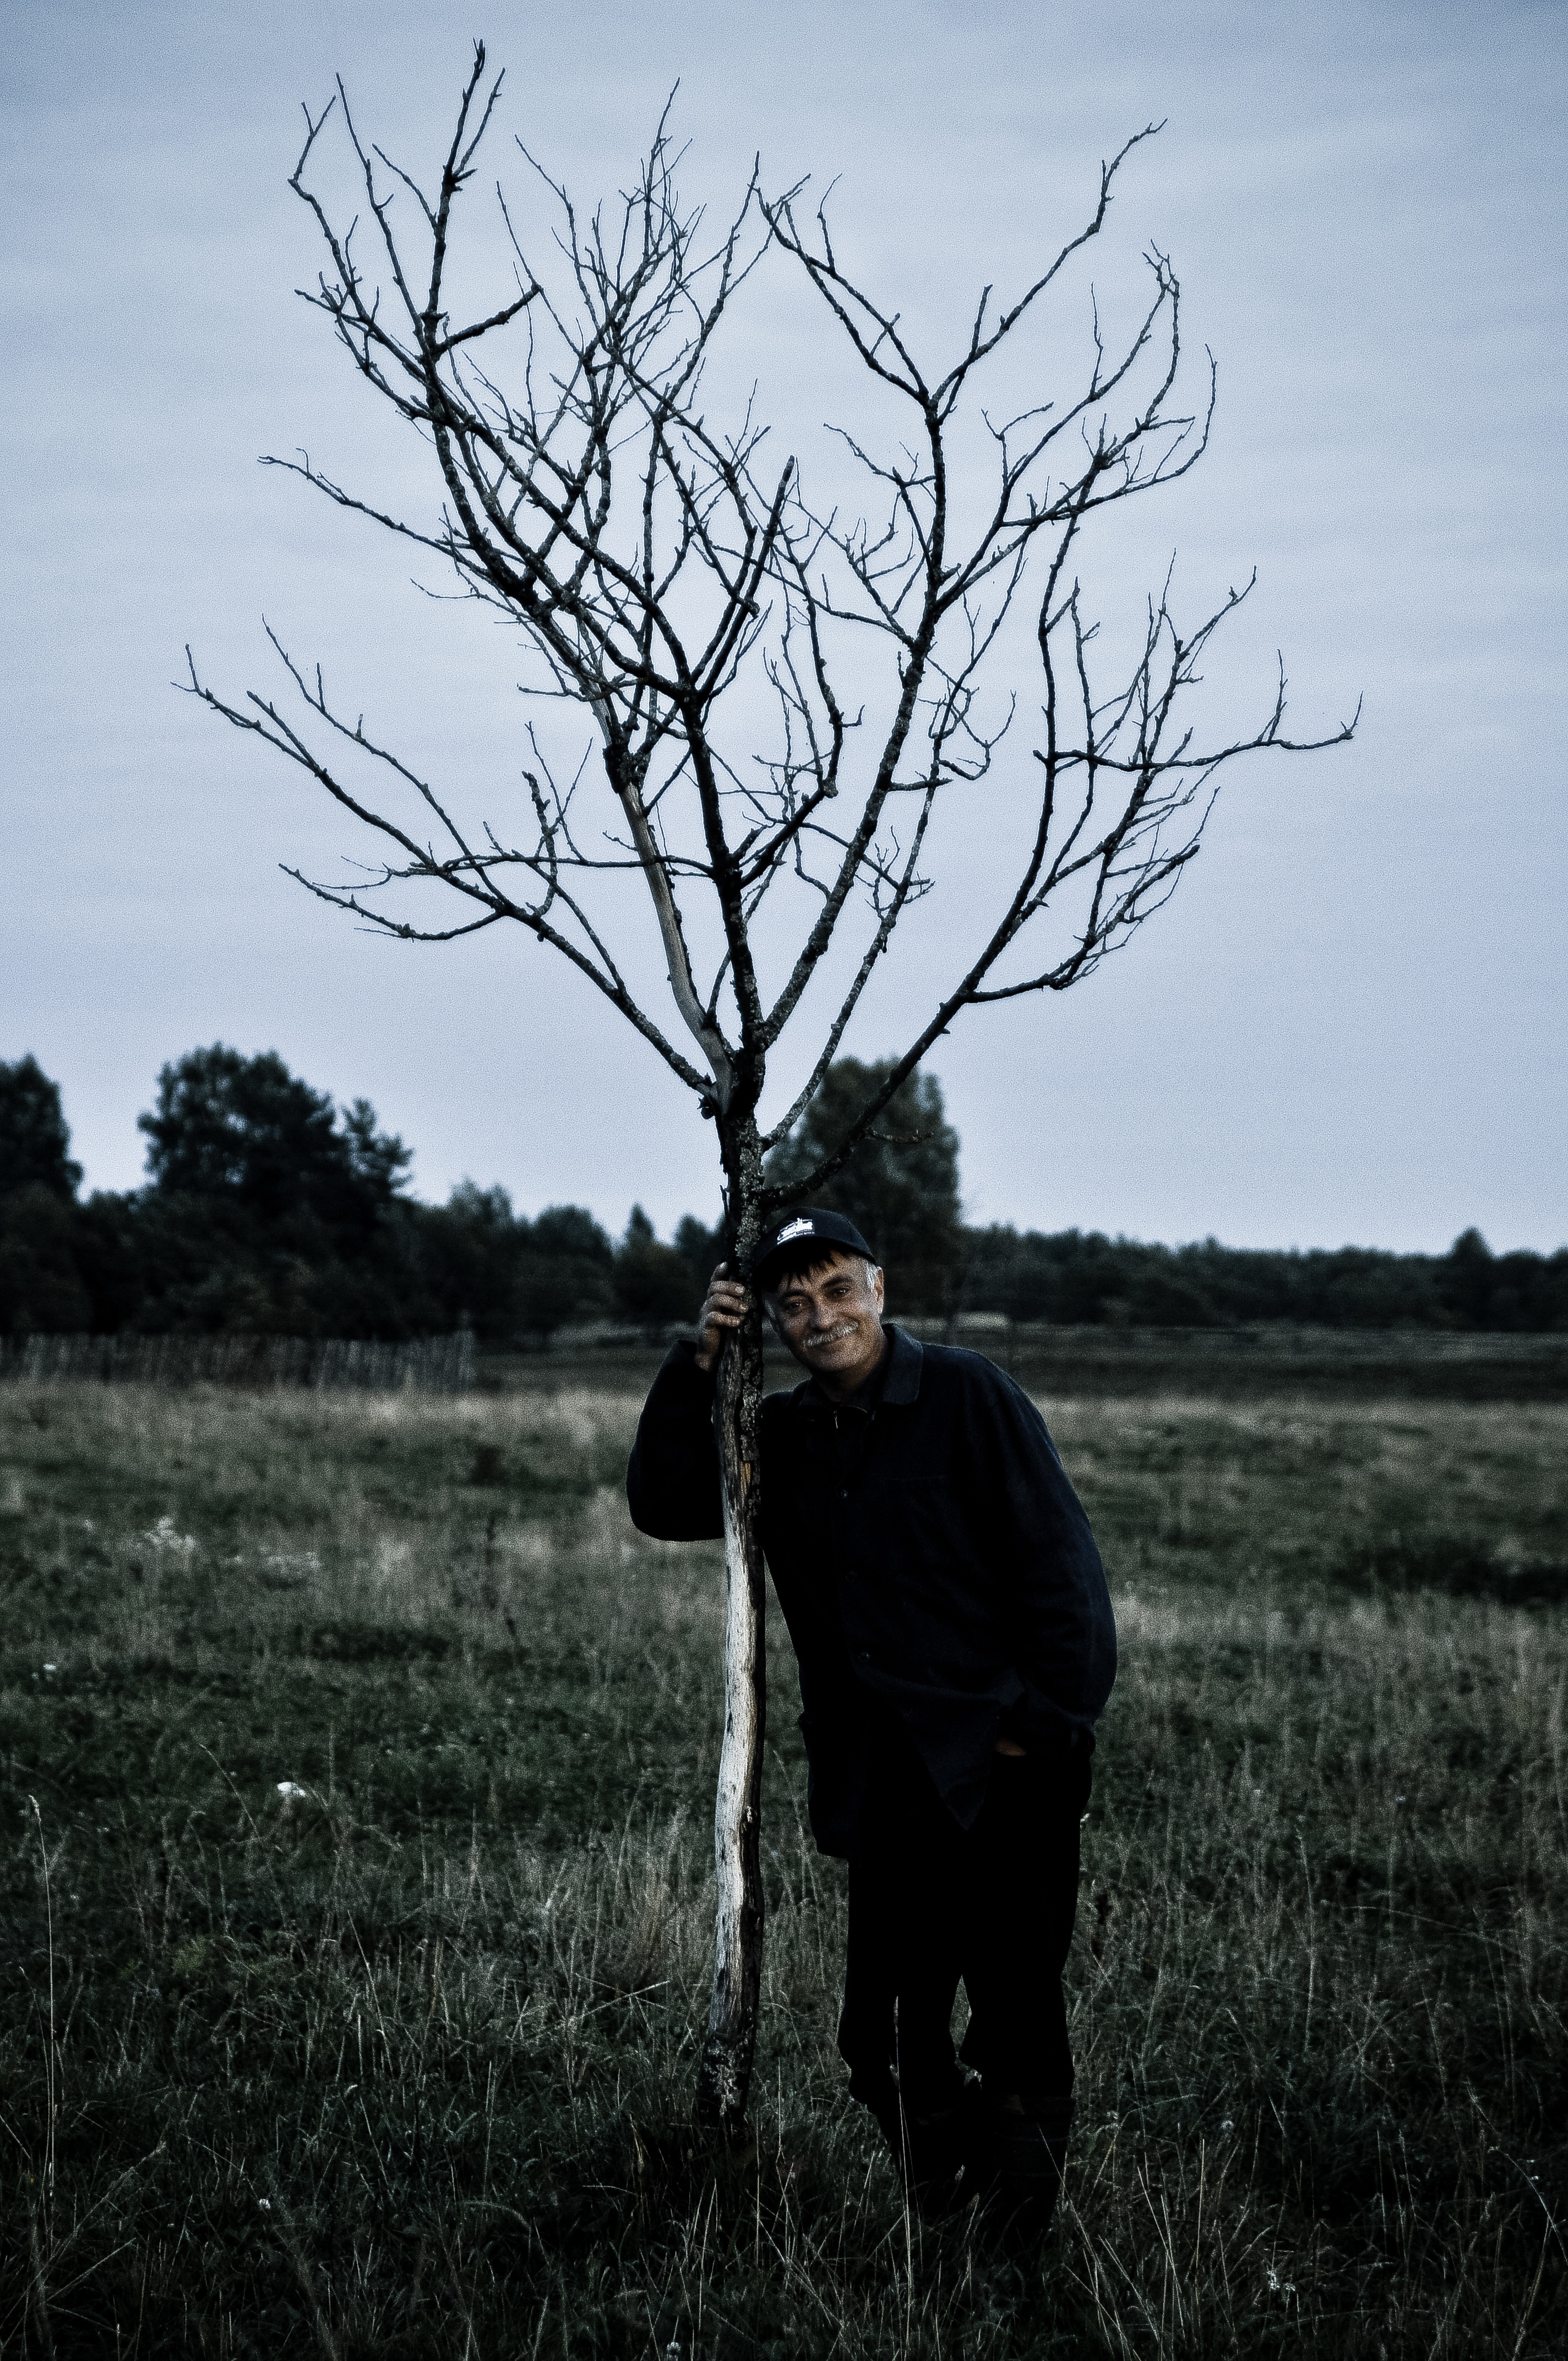
tree, nature, grass, branch, plant, morning, flower, wind, wetland, habitat, rural area, natural environment, atmospheric phenomenon, grass family, woody plant